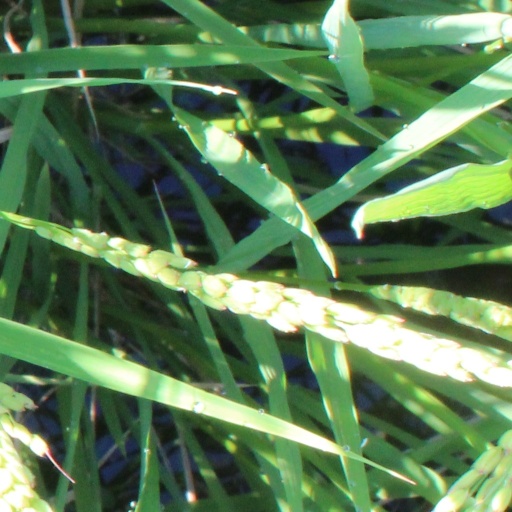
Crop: rice